Alexander B. Lamberton

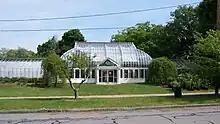
Lamberton Conservatory in Highland Park

His sister-in-law Mary A. Starbuck gifted to name a conservatory at the entrance of Highland Park after Lamberton. It was named the Lamberton Conservatory. Lamberton Street in Rochester was also named after him.